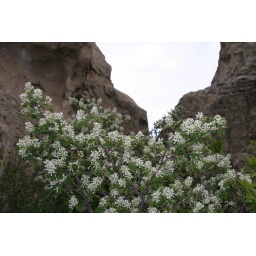
the rock castle near road towards wyoming 5/9